Petershausen Abbey

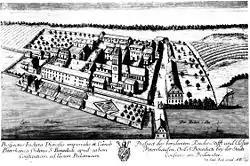
Petershausen, early 18th century

Under Bishop Gebhard III of Zähringen and Abbot Theodoric (1086–1116), the Hirsau Reforms were introduced. In 1097 a filial monastery was established at Mehrerau near Bregenz by Ulrich X, count of Bregenz and his wife, Bertha of Rheinfelden. As Petershausen sided with the papacy in the Investiture Controversy, Gebhard III in 1103 was deposed at the instigation of Emperor Henry IV. The abbey was closed until 1106, the monks fled to the newly established Kastl Abbey in Bavaria. In 1159 the monastery burnt down, and was rebuilt and extended between 1162 and 1180.